Jackie Sharkey

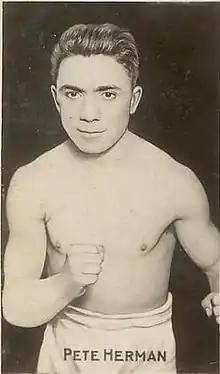
Champion Pete Herman

Sharkey first defeated Pete Herman in a six-round newspaper decision of two local newspapers at the National Athletic Club in Philadelphia on May 4, 1918. The victory over the reigning bantamweight champion was described as "a clean cut lacing", and several newspapers agreed Sharkey had the advantage in the bout. Due to a smaller house than expected, Sharkey was poorly compensated for his victory. Sharkey was described as the aggressor through most of the bout and able to stand punch for punch with the champion. On September 2, 1918, Sharkey again fared well against Herman in a non-title six-round match at the Olympia Club in Philadelphia although it ended in a no-decision and more newspapers gave the advantage to Herman. Sharkey was described as the aggressor and always forcing the pace, though more newspapers felt Herman deserved to win having better timed and more effective punches. The fight was close and Sharkey made Herman extend himself.